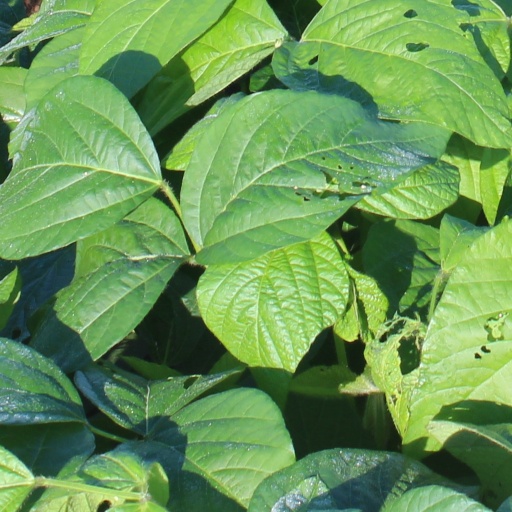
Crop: soybean